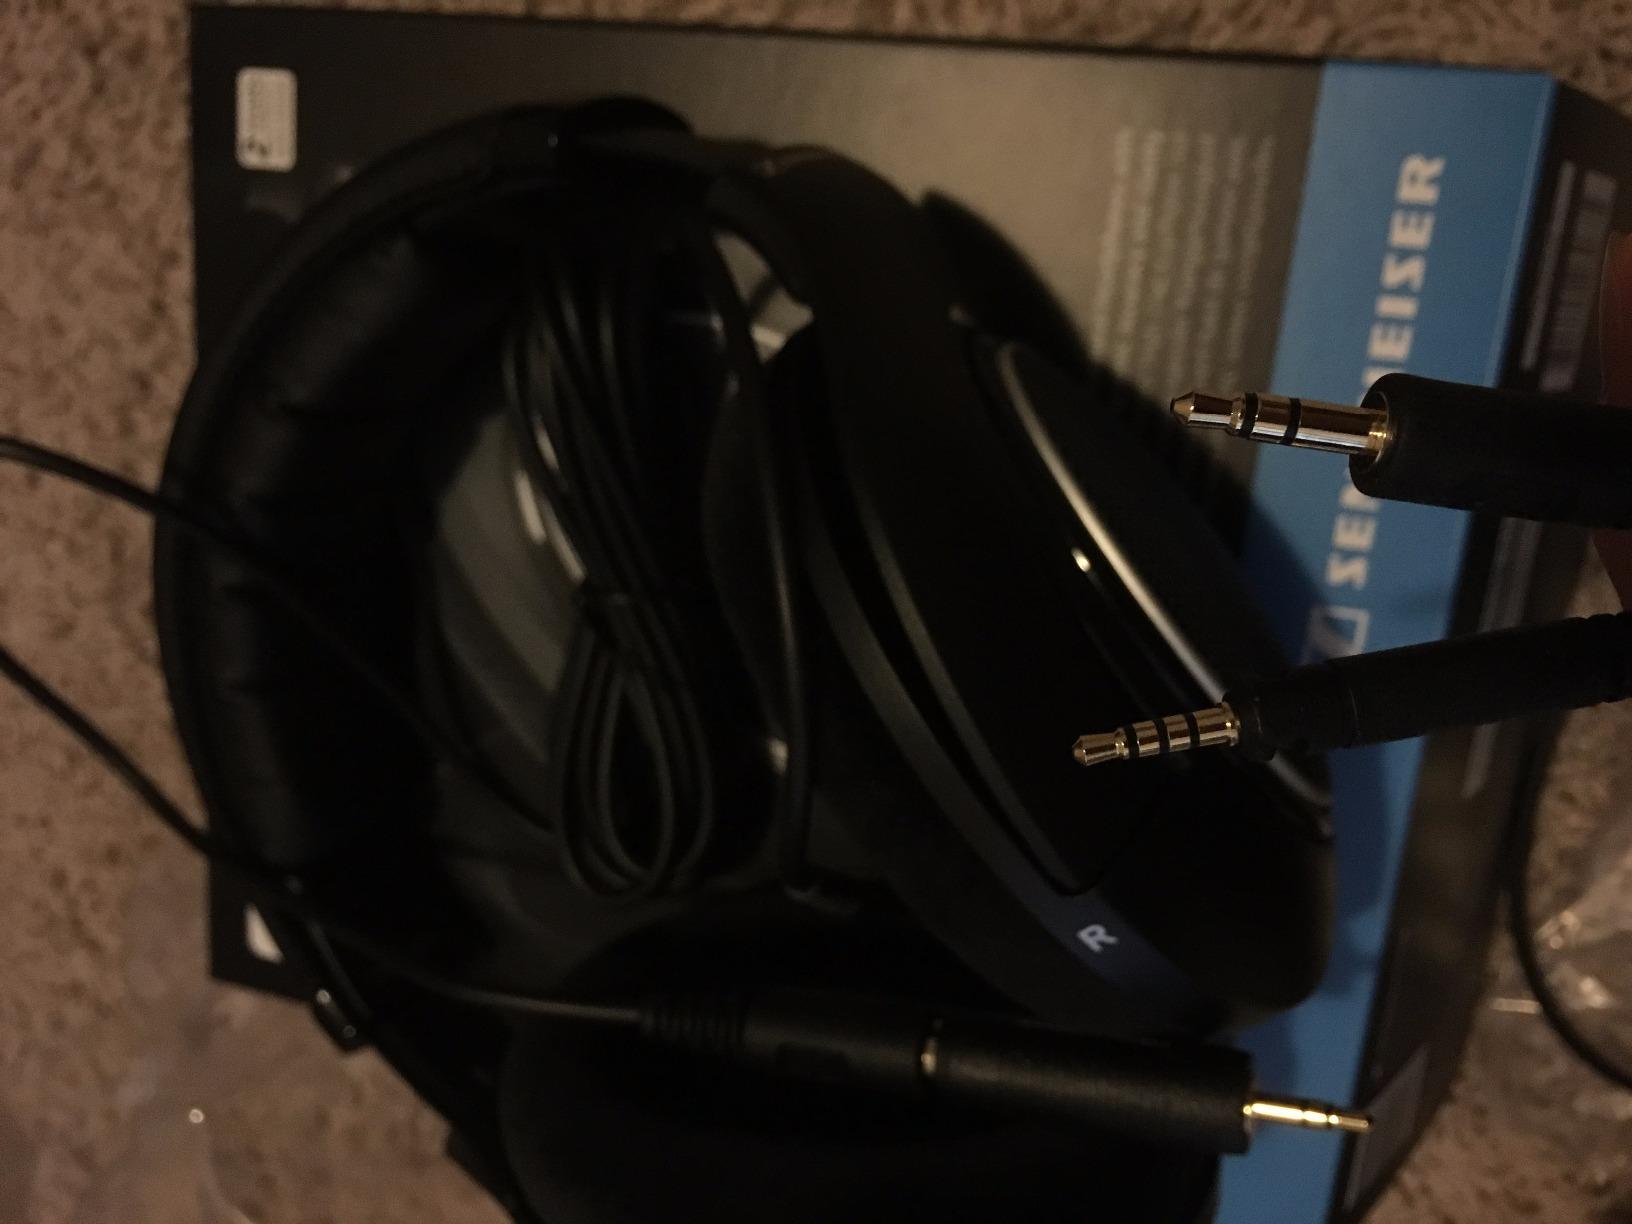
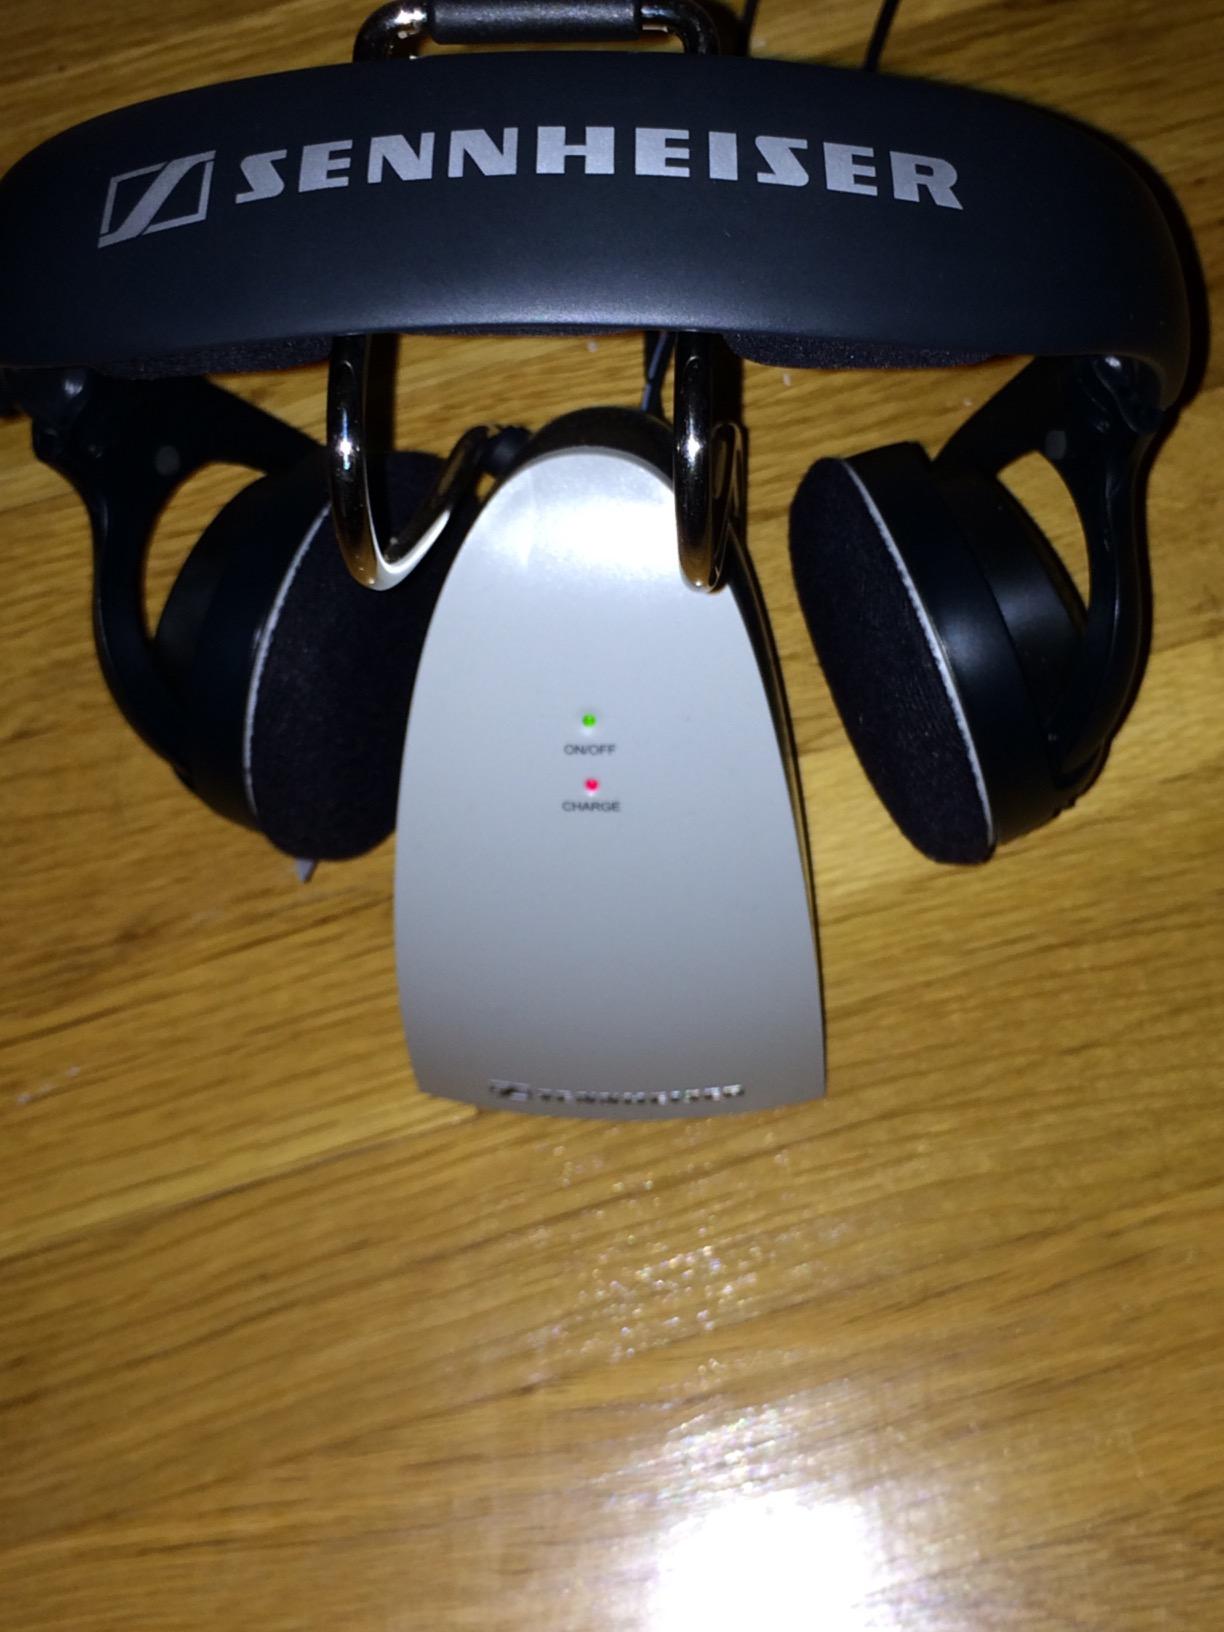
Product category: headphones
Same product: no